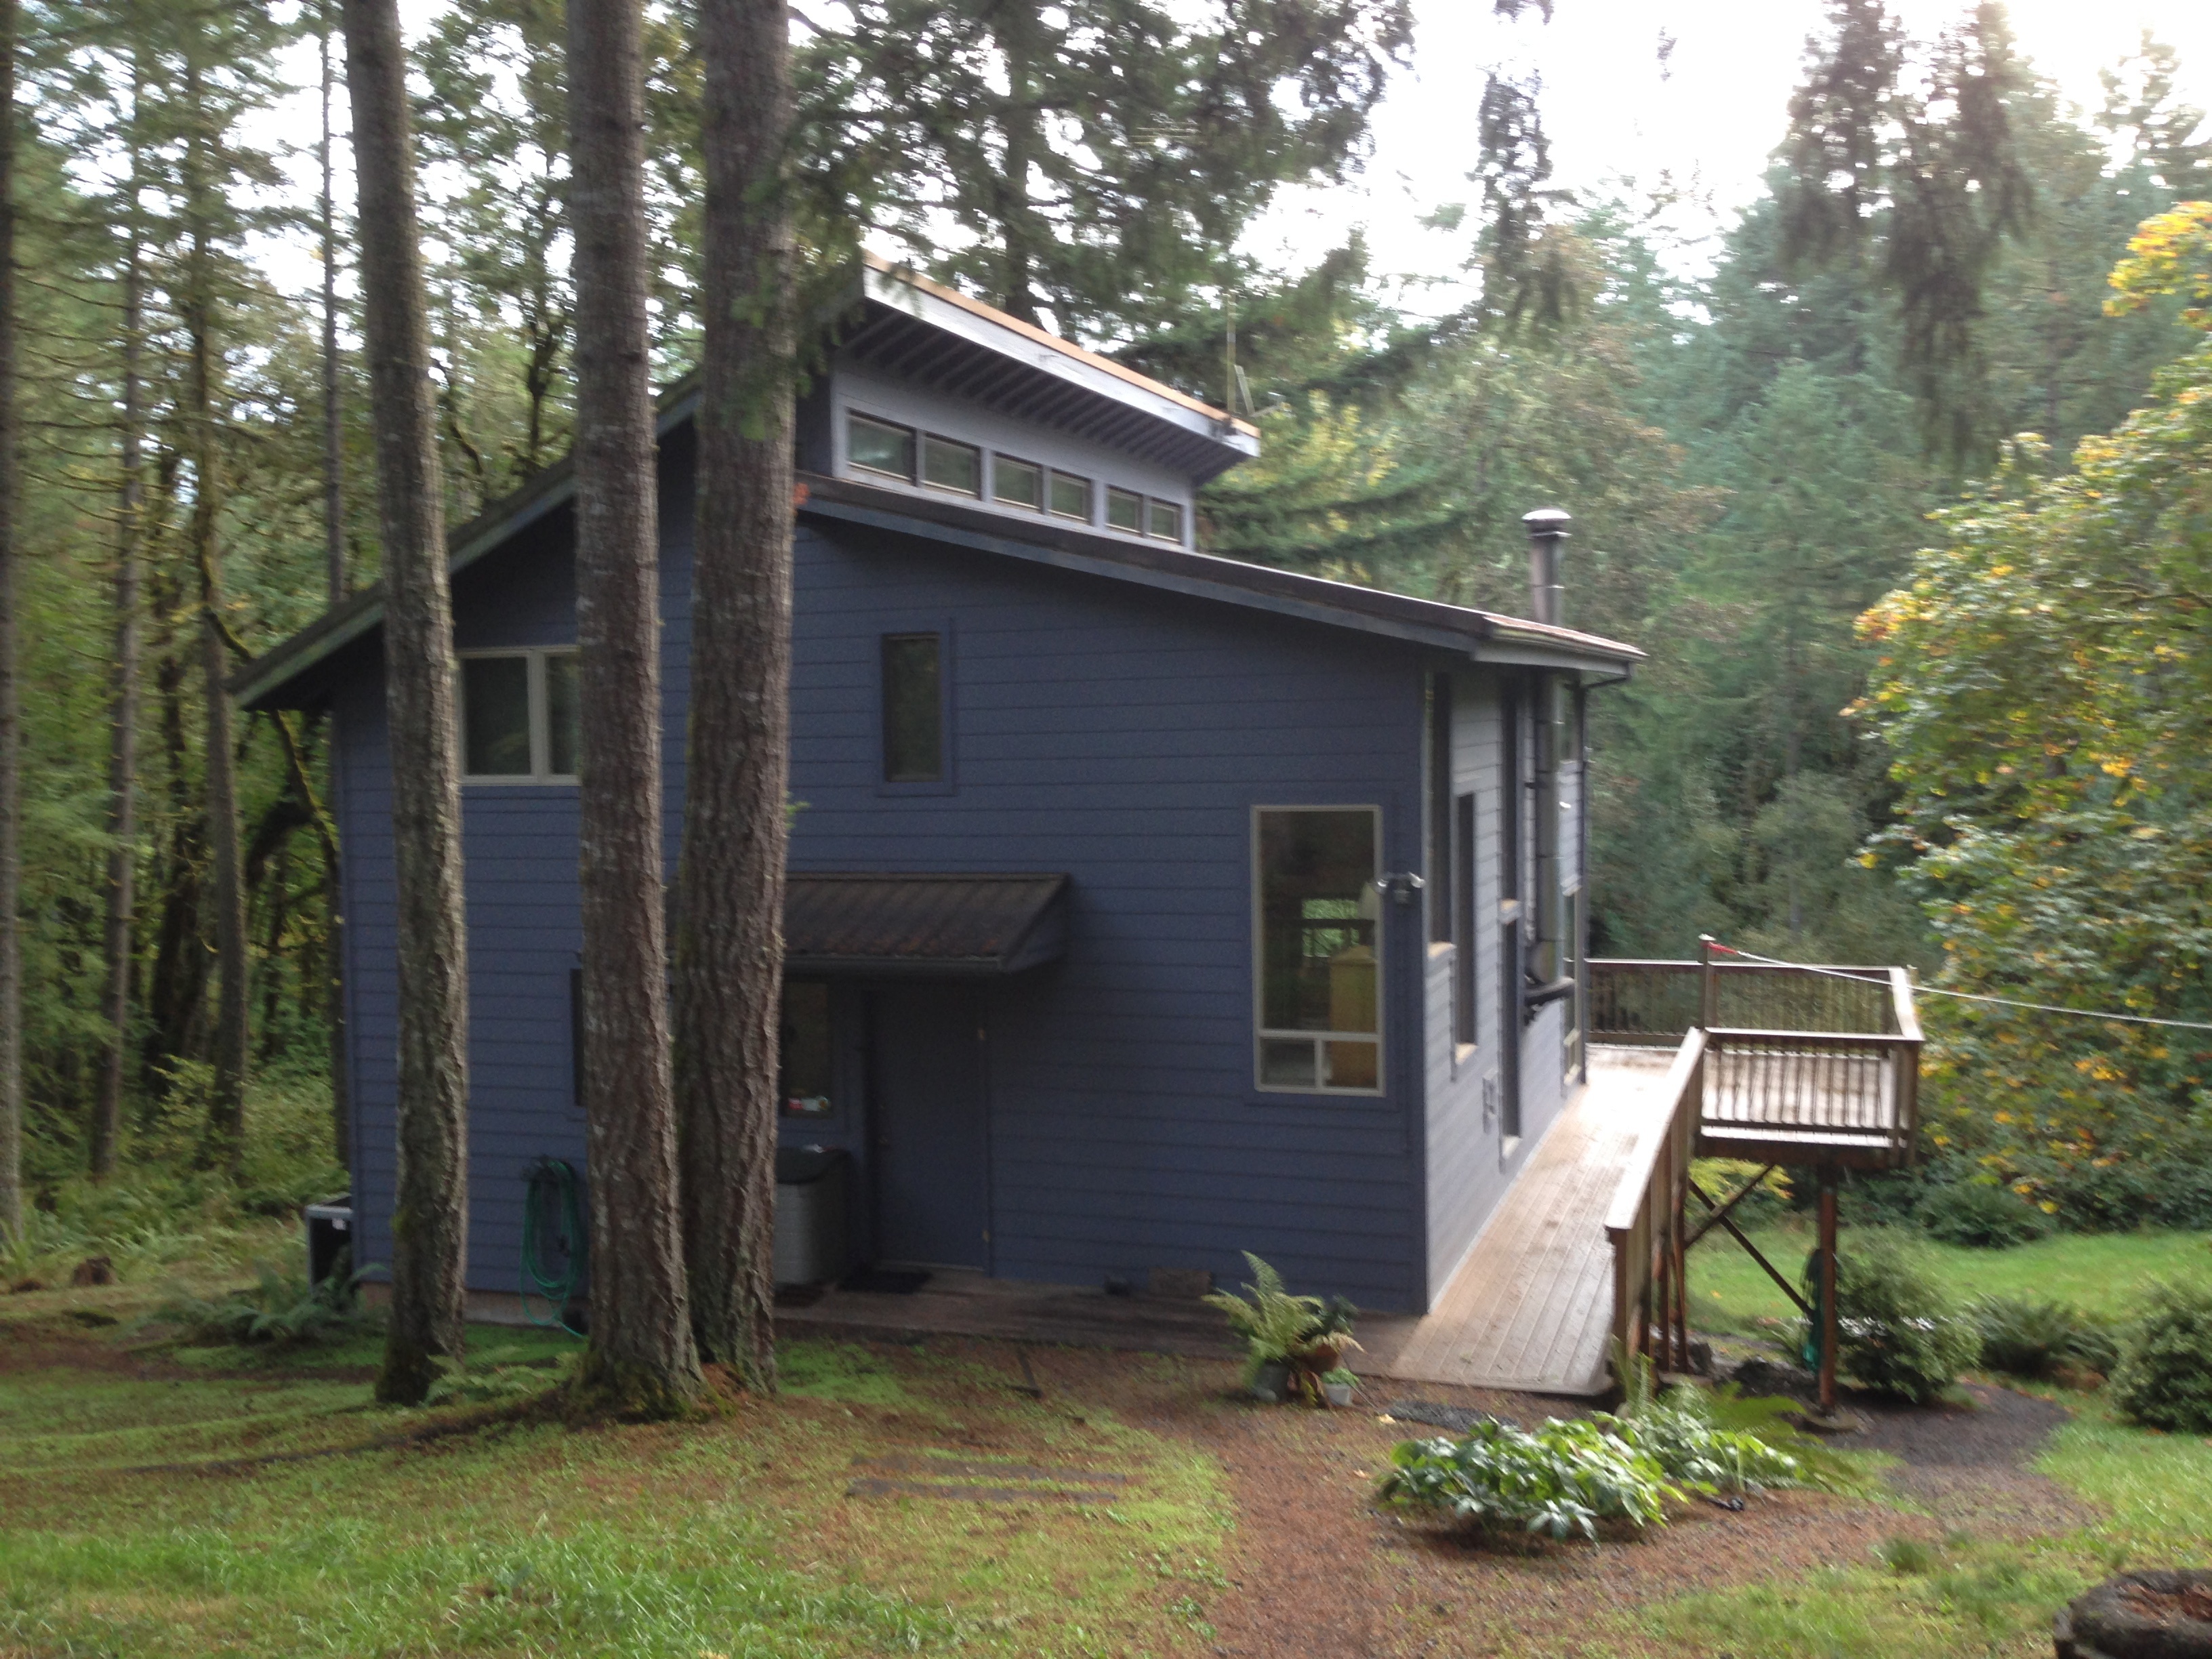
villa, house, building, home, hut, cottage, backyard, property, farmhouse, estate, log cabin, real estate